Chamomile

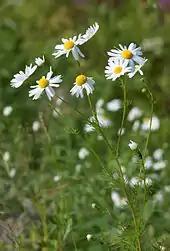
German chamomile, "Matricaria chamomilla"

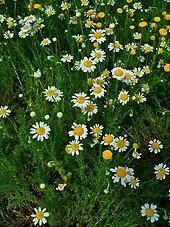
Roman chamomile, "Chamaemelum nobile"

Chamomile (American English) or camomile (British English; see spelling differences) ( or ) is the common name for several plants of the family Asteraceae. Two of the species, "Matricaria chamomilla" and "Chamaemelum nobile", are commonly used to make herbal infusions for beverages. Chamomile is used as a flavoring in foods, beverages, and cosmetics, in herbal teas, in brewing beer, and as a ground cover or seating plant in gardens.